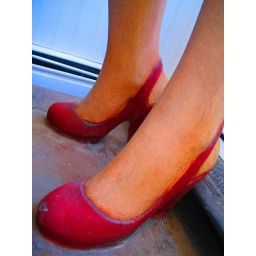
A closeup of the live size manequin 40's pinup girl's red shoes in Lucky's Barbershop in Concord, NH